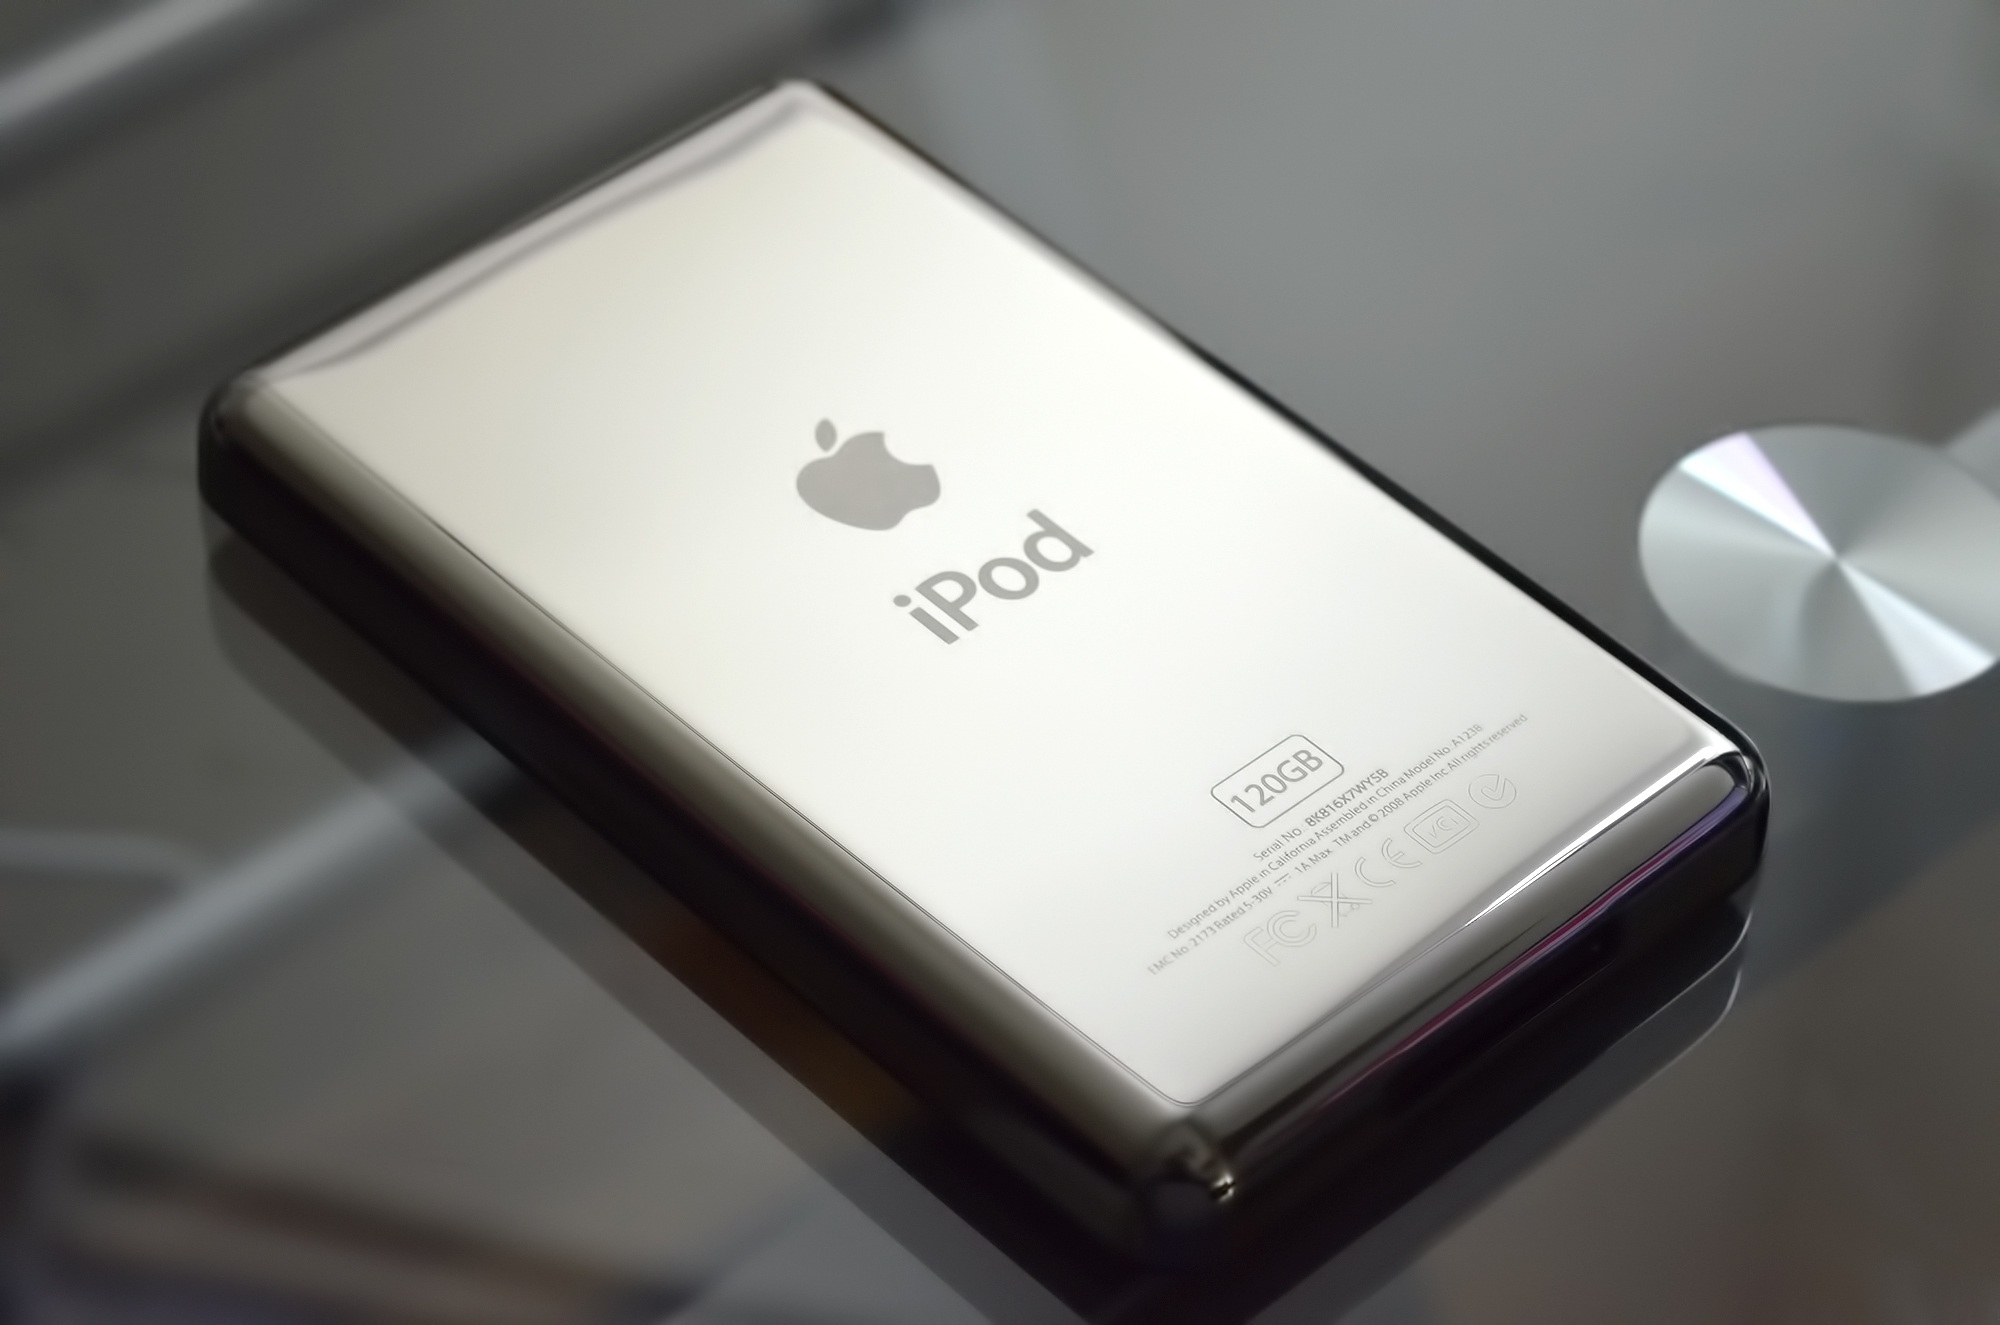
smartphone, apple, music, technology, equipment, gadget, mobile phone, player, brand, product, electronics, audio, headphones, singing, sound, volume, listen, multimedia, entertainment, ipod, earphones, mp3, songs, electronic device